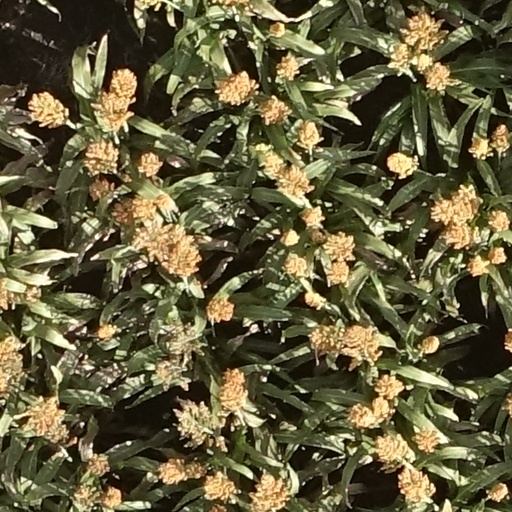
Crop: sorghum